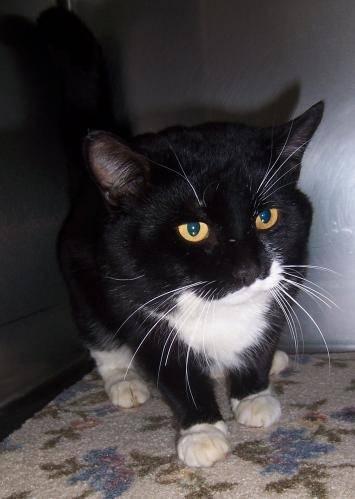
cat